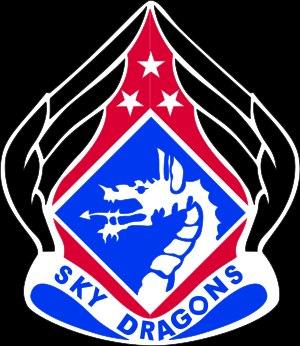
Le XVIIIᵉ corps aéroporté des États-Unis regroupe la majorité des divisions de première intervention de l’armée de terre des États-Unis.